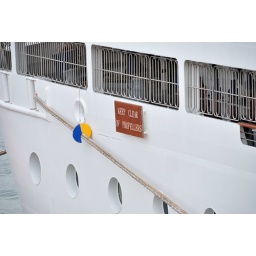
At the tail of Costa Classica, this sign was shown. The rope under the sign is binding the ship to the berth.